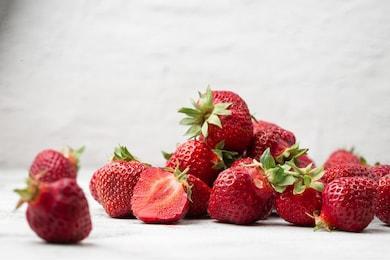
Label: Strawberry